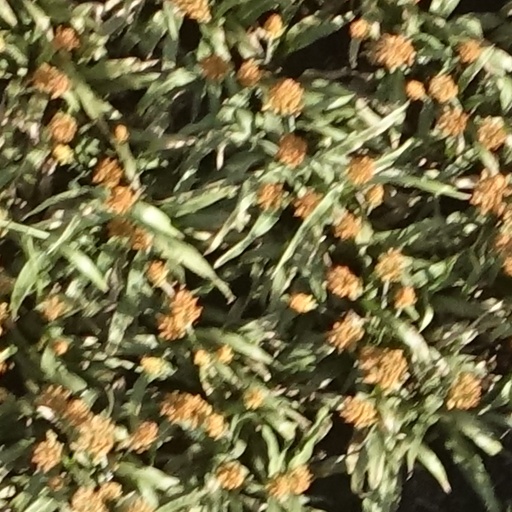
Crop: sorghum